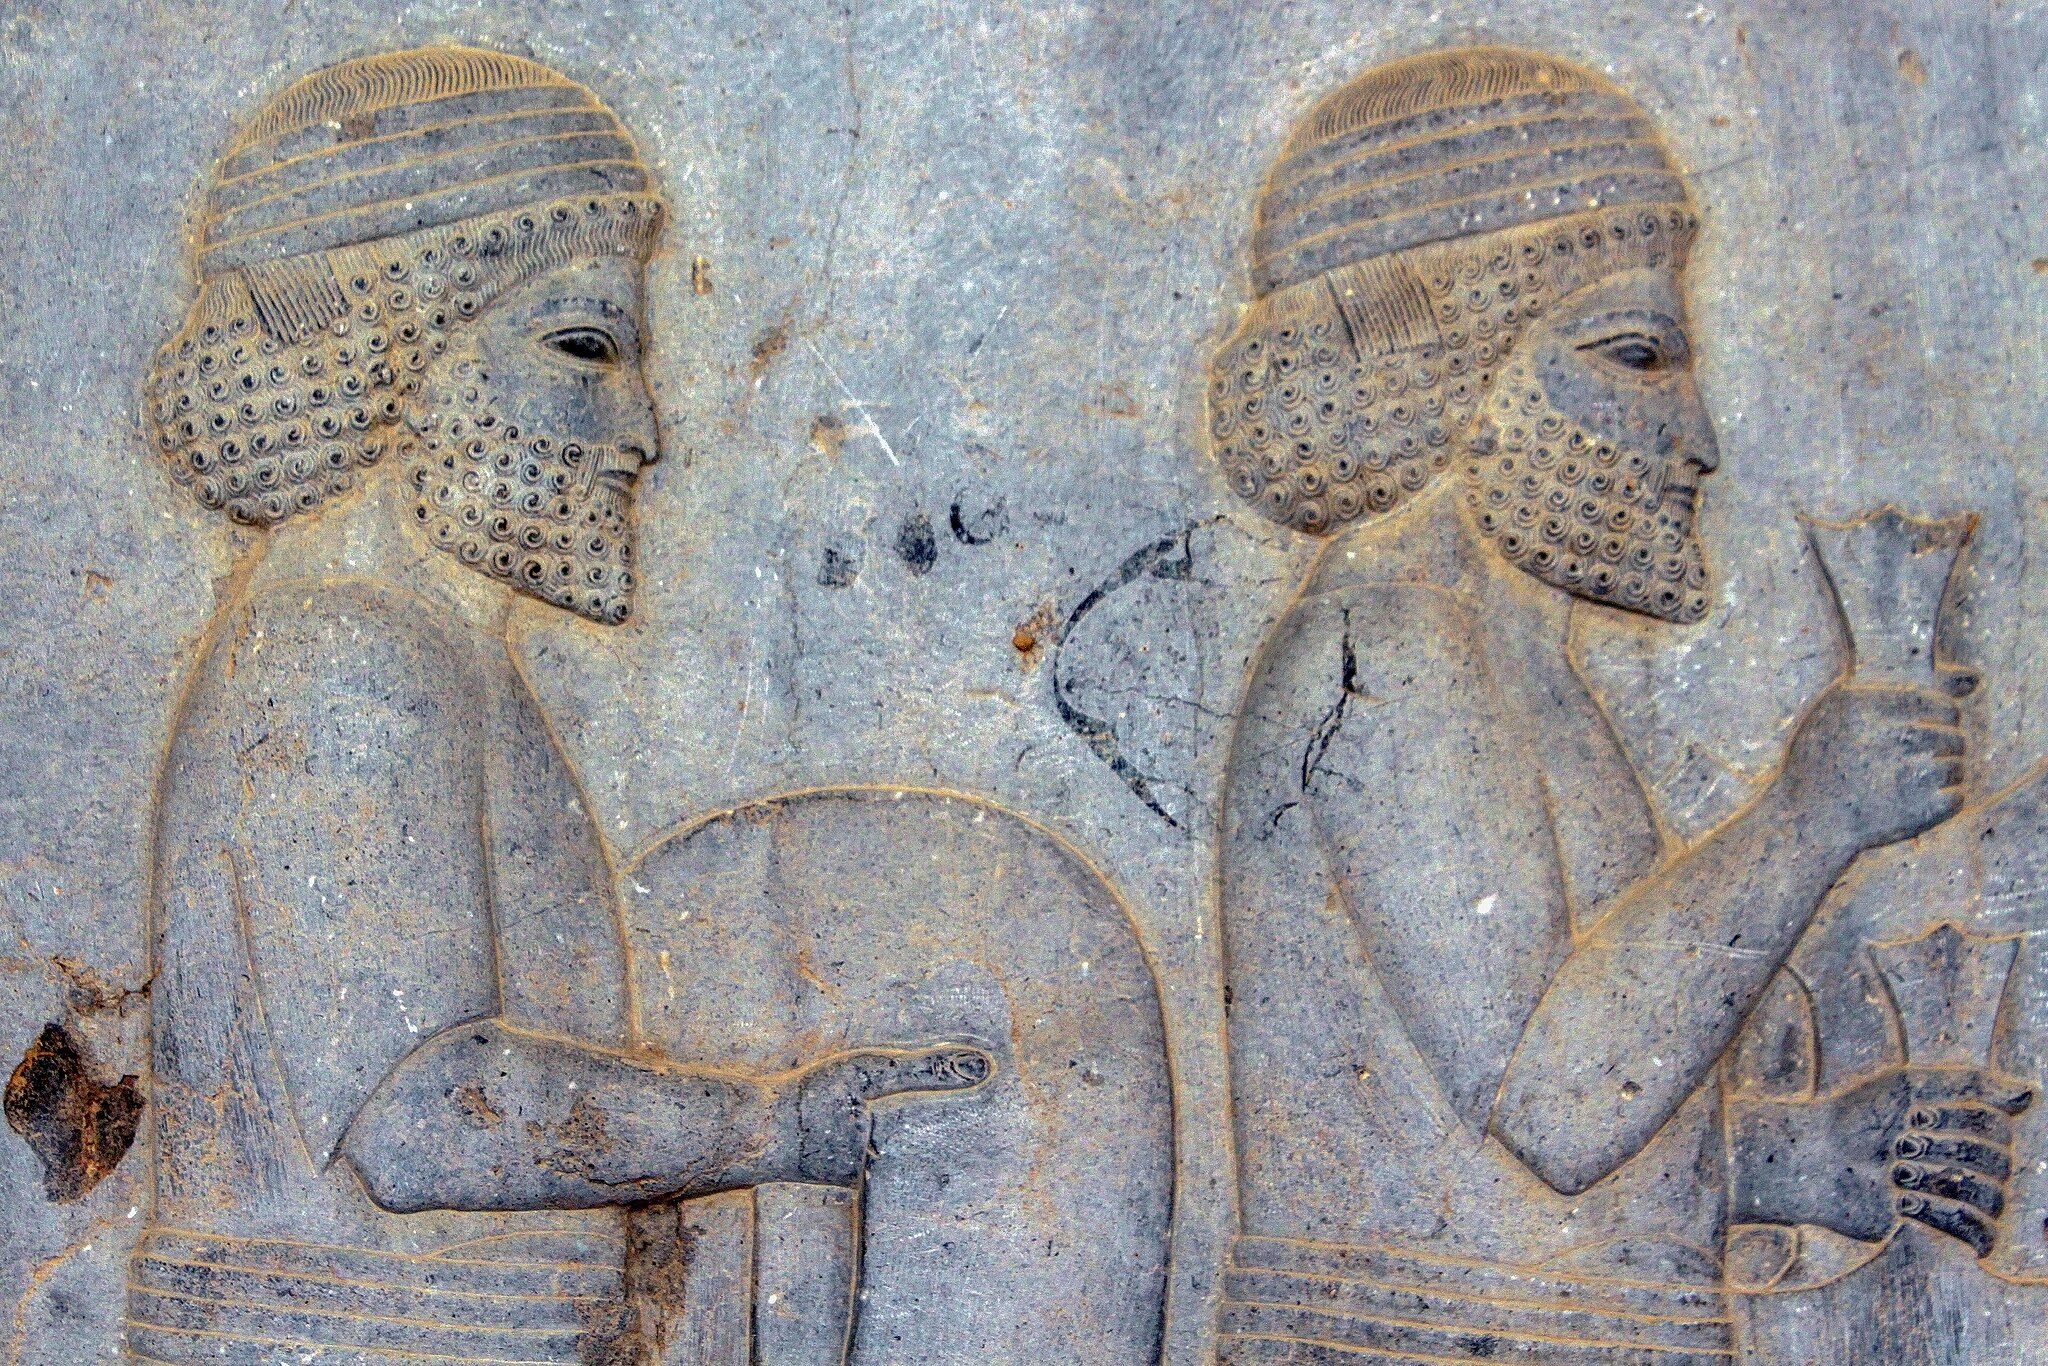
Title: Reliefs in Persepolis نگاره های تخت جمشید 14
Description: Persepolis was the ceremonial capital of the Achaemenid Empire (ca. 550–330 BC). It is situated 60 km northeast of the city of Shiraz in Fars Province, Iran
Date: 2009-07-14 04:01:57
Categories: Taken with Canon EOS 500D, Self-published work, Files with coordinates missing SDC location of creation, 2009 in Persepolis, Photographs by Mostafa Meraji, Assyrian delegation, Apadana